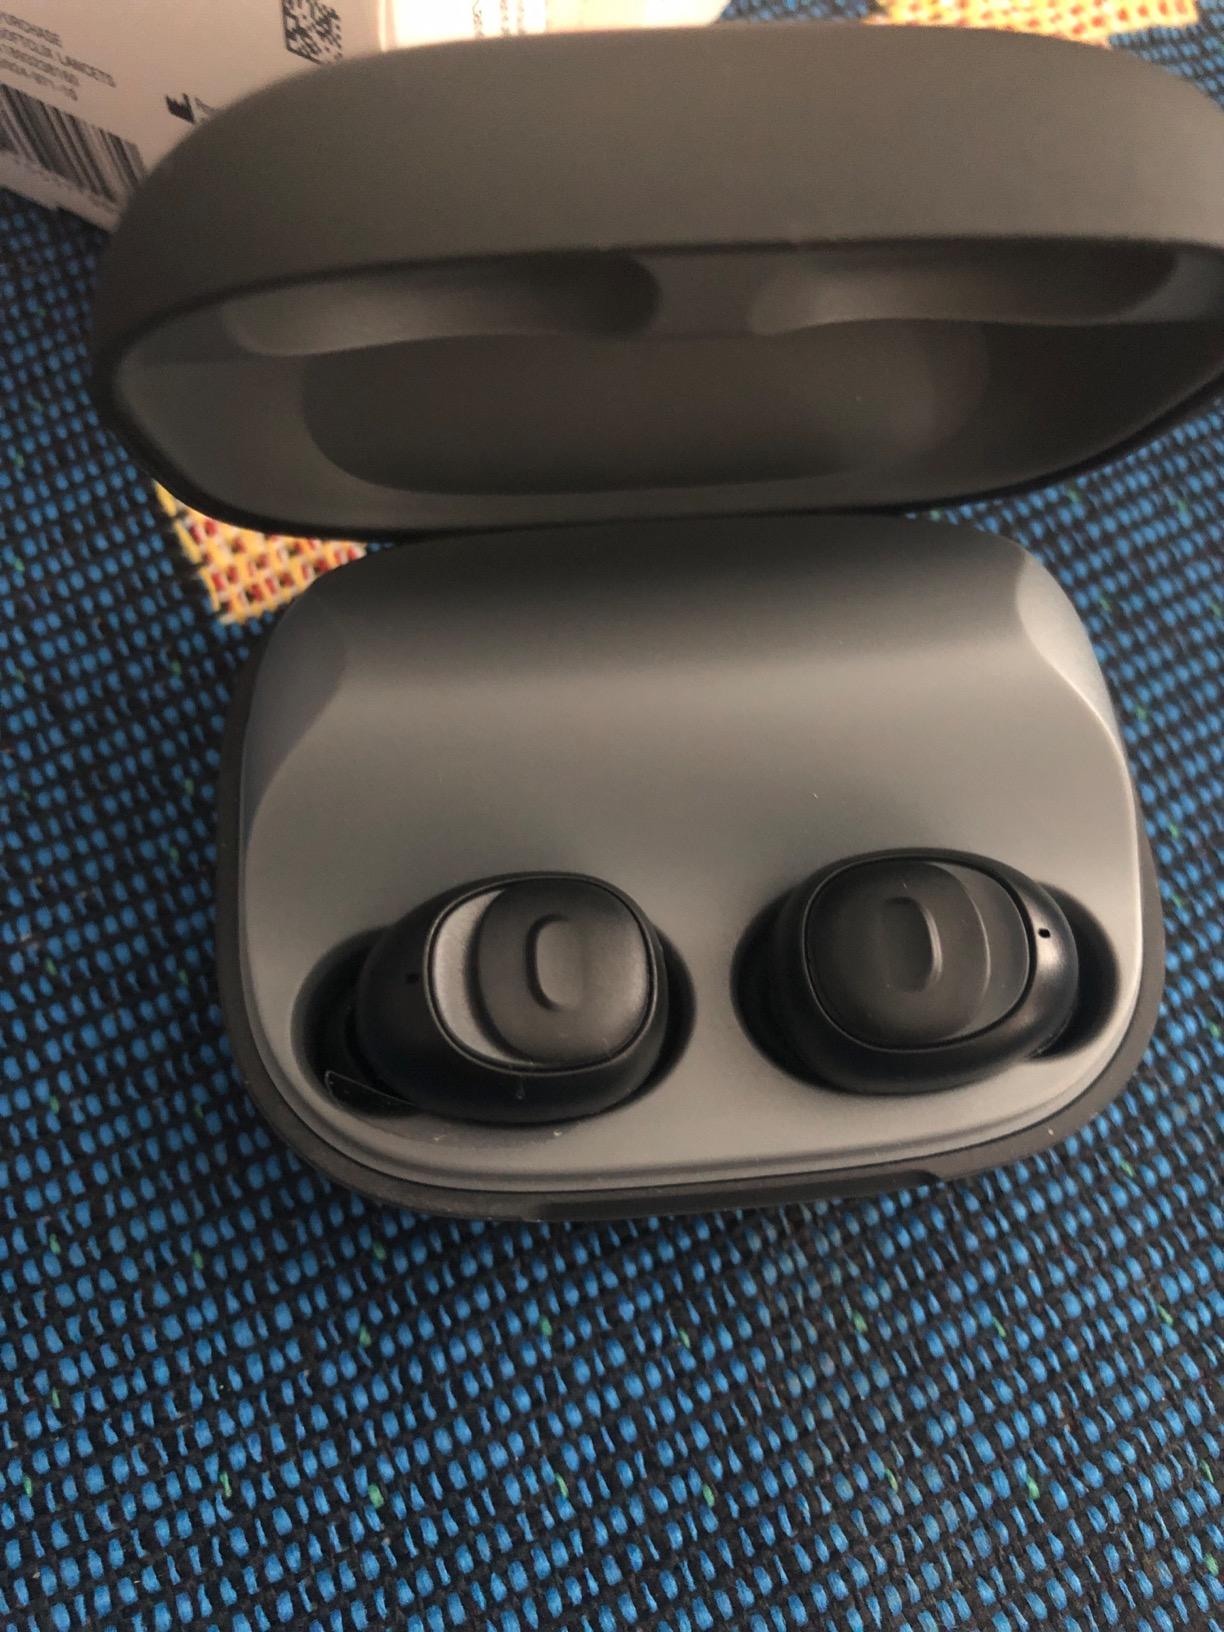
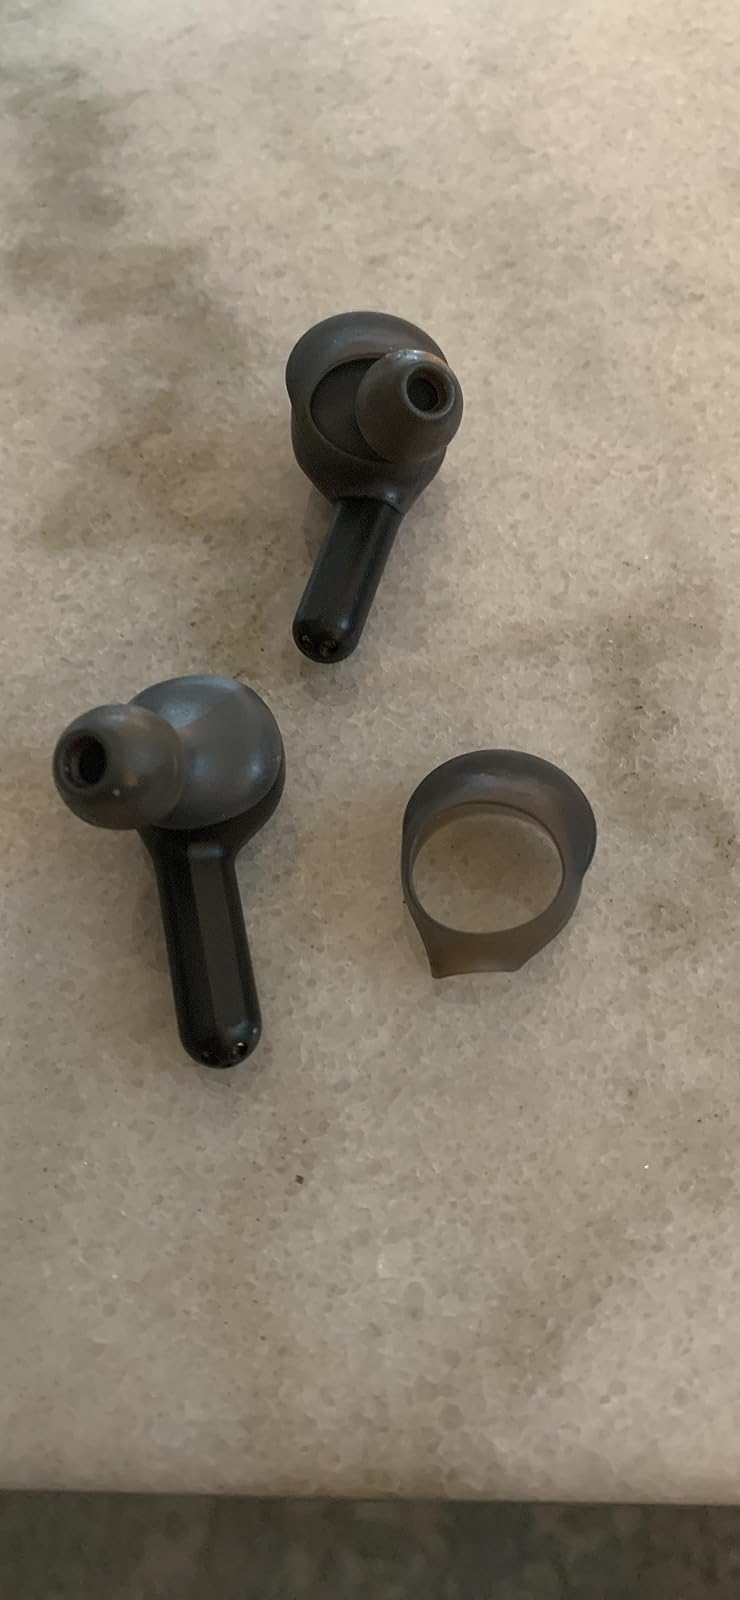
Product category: earbuds
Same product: no